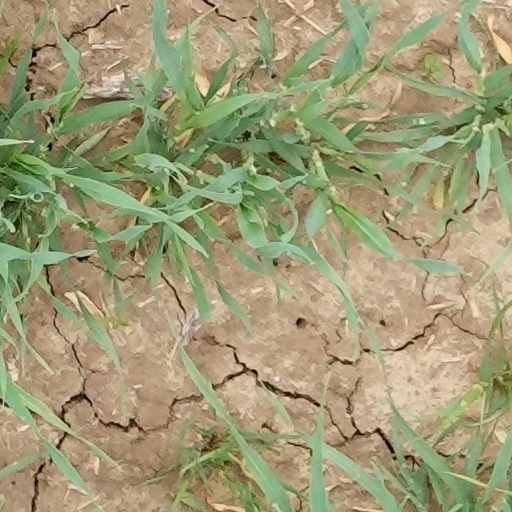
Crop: wheat